Matsugaoka Land Reclamation Area

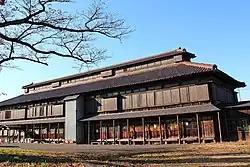
Matsugaoka kaikonjo

was a cooperative farm on reclaimed land in Meiji period Japan, for the production of silk thread and cloth. Its location, in the modern city of Tsuruoka, Yamagata, became a National Historic Site of Japan in 1989.